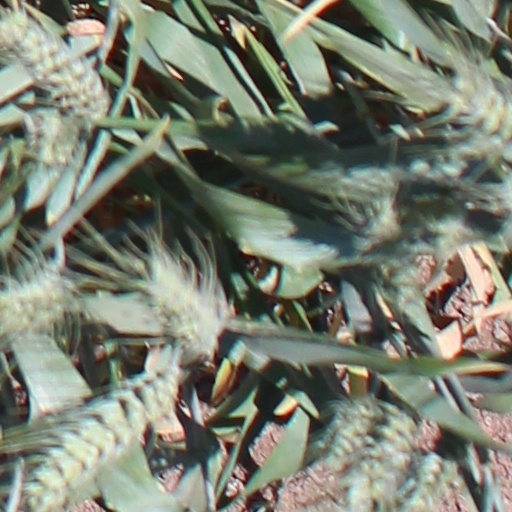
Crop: wheat